Eureka, Utah

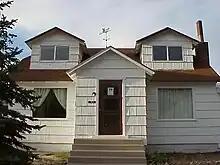
Typical home in Eureka, August 2009

There were 271 households, out of which 39.1% had children under the age of 18 living with them, 56.8% were married couples living together, 8.9% had a female householder with no husband present, and 27.3% were non-families. 24.0% of all households were made up of individuals, and 13.7% had someone living alone who was 65 years of age or older. The average household size was 2.83 and the average family size was 3.37.